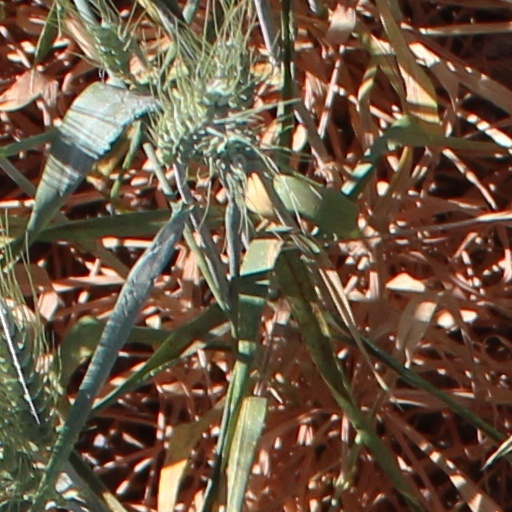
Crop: wheat